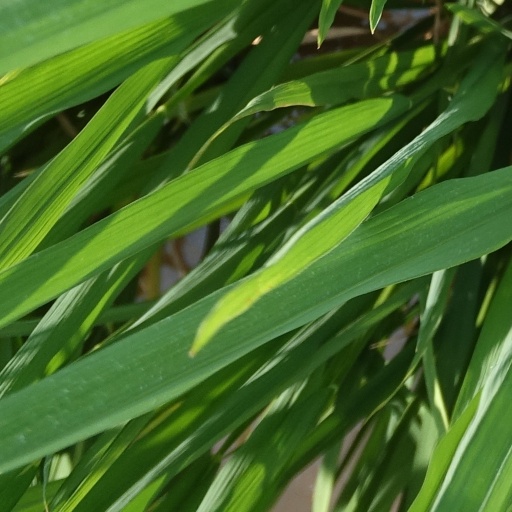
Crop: rice